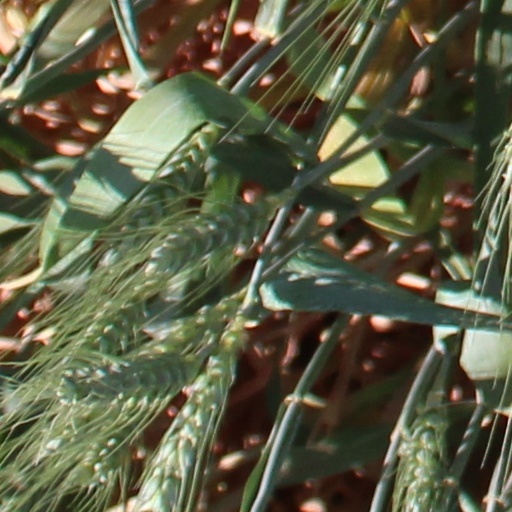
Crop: wheat